Katakura Kagetsuna

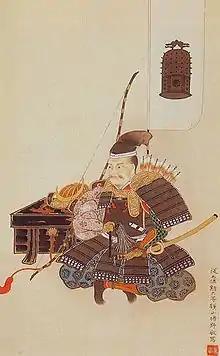

was a Japanese samurai of the Katakura clan during the late Sengoku period. Also known by his court title, "Bichū no Kami" (備中守), or more commonly, as Katakura Kojūrō. He was retainer of the Date clan of Sendai. Together with Oniniwa Tsunamoto and Date Shigezane, Kagetsuna was known as one of the ""Three Great Men of the Date Clan"".